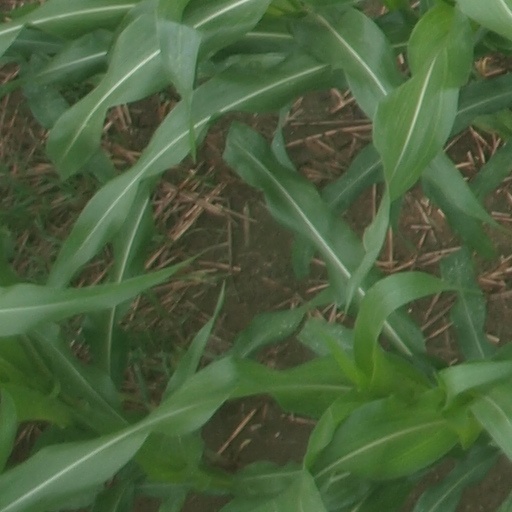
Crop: maize; corn